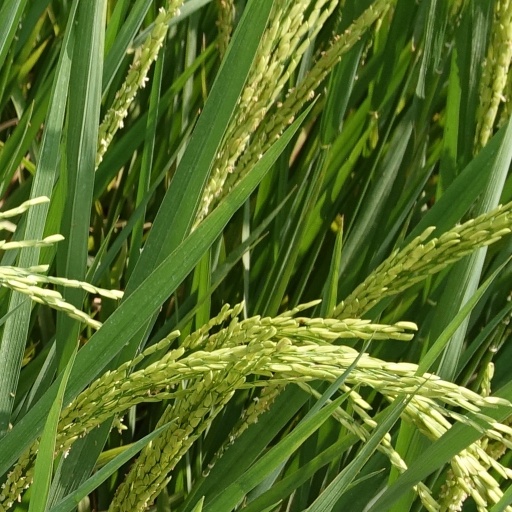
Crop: rice